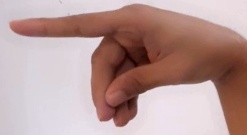
ASL sign: P